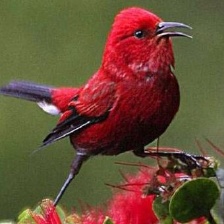
Species: APAPANE
Scientific name: HIMATIONE SANGUINEA